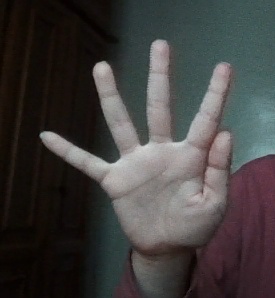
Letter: sheen